Sprinter (rail service)

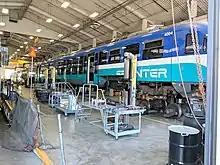
Sprinter vehicle at maintenance shop in Escondido

The Sprinter service operates with Siemens Desiro-class diesel multiple units (DMUs), commonly used by main-line regional railways in Europe. In August 2006, twelve married pairs of Siemens VT642 Desiro DMUs were delivered to the Escondido Transit Center, undergoing acceptance testing in early 2007.